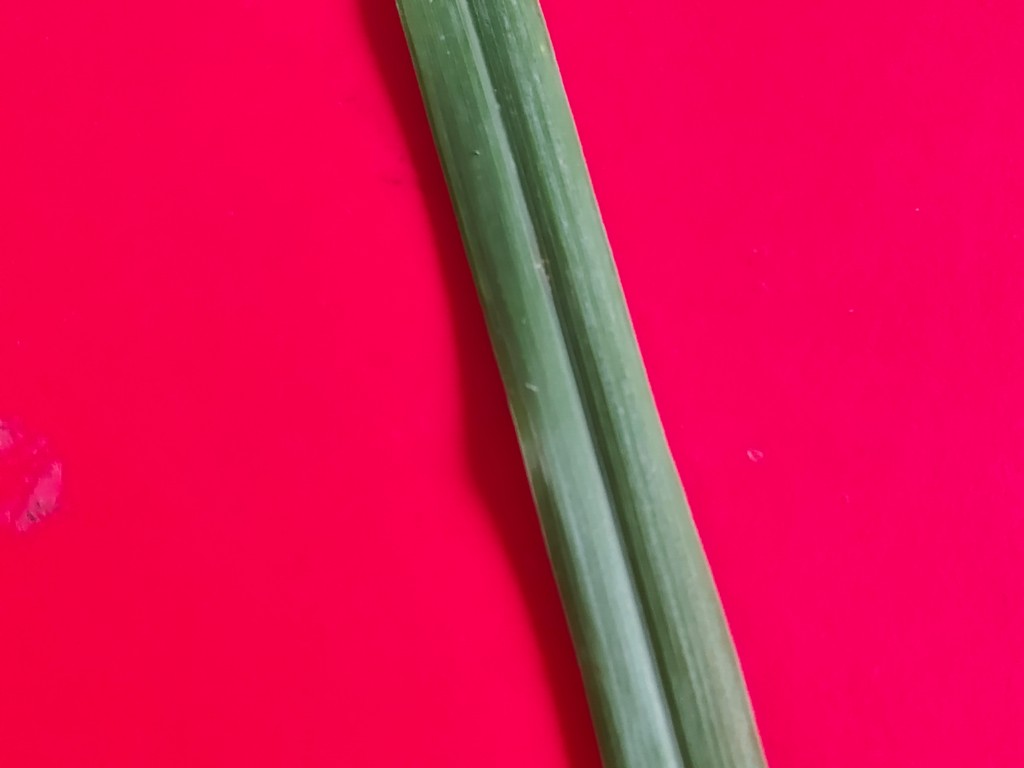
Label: Unhealthy